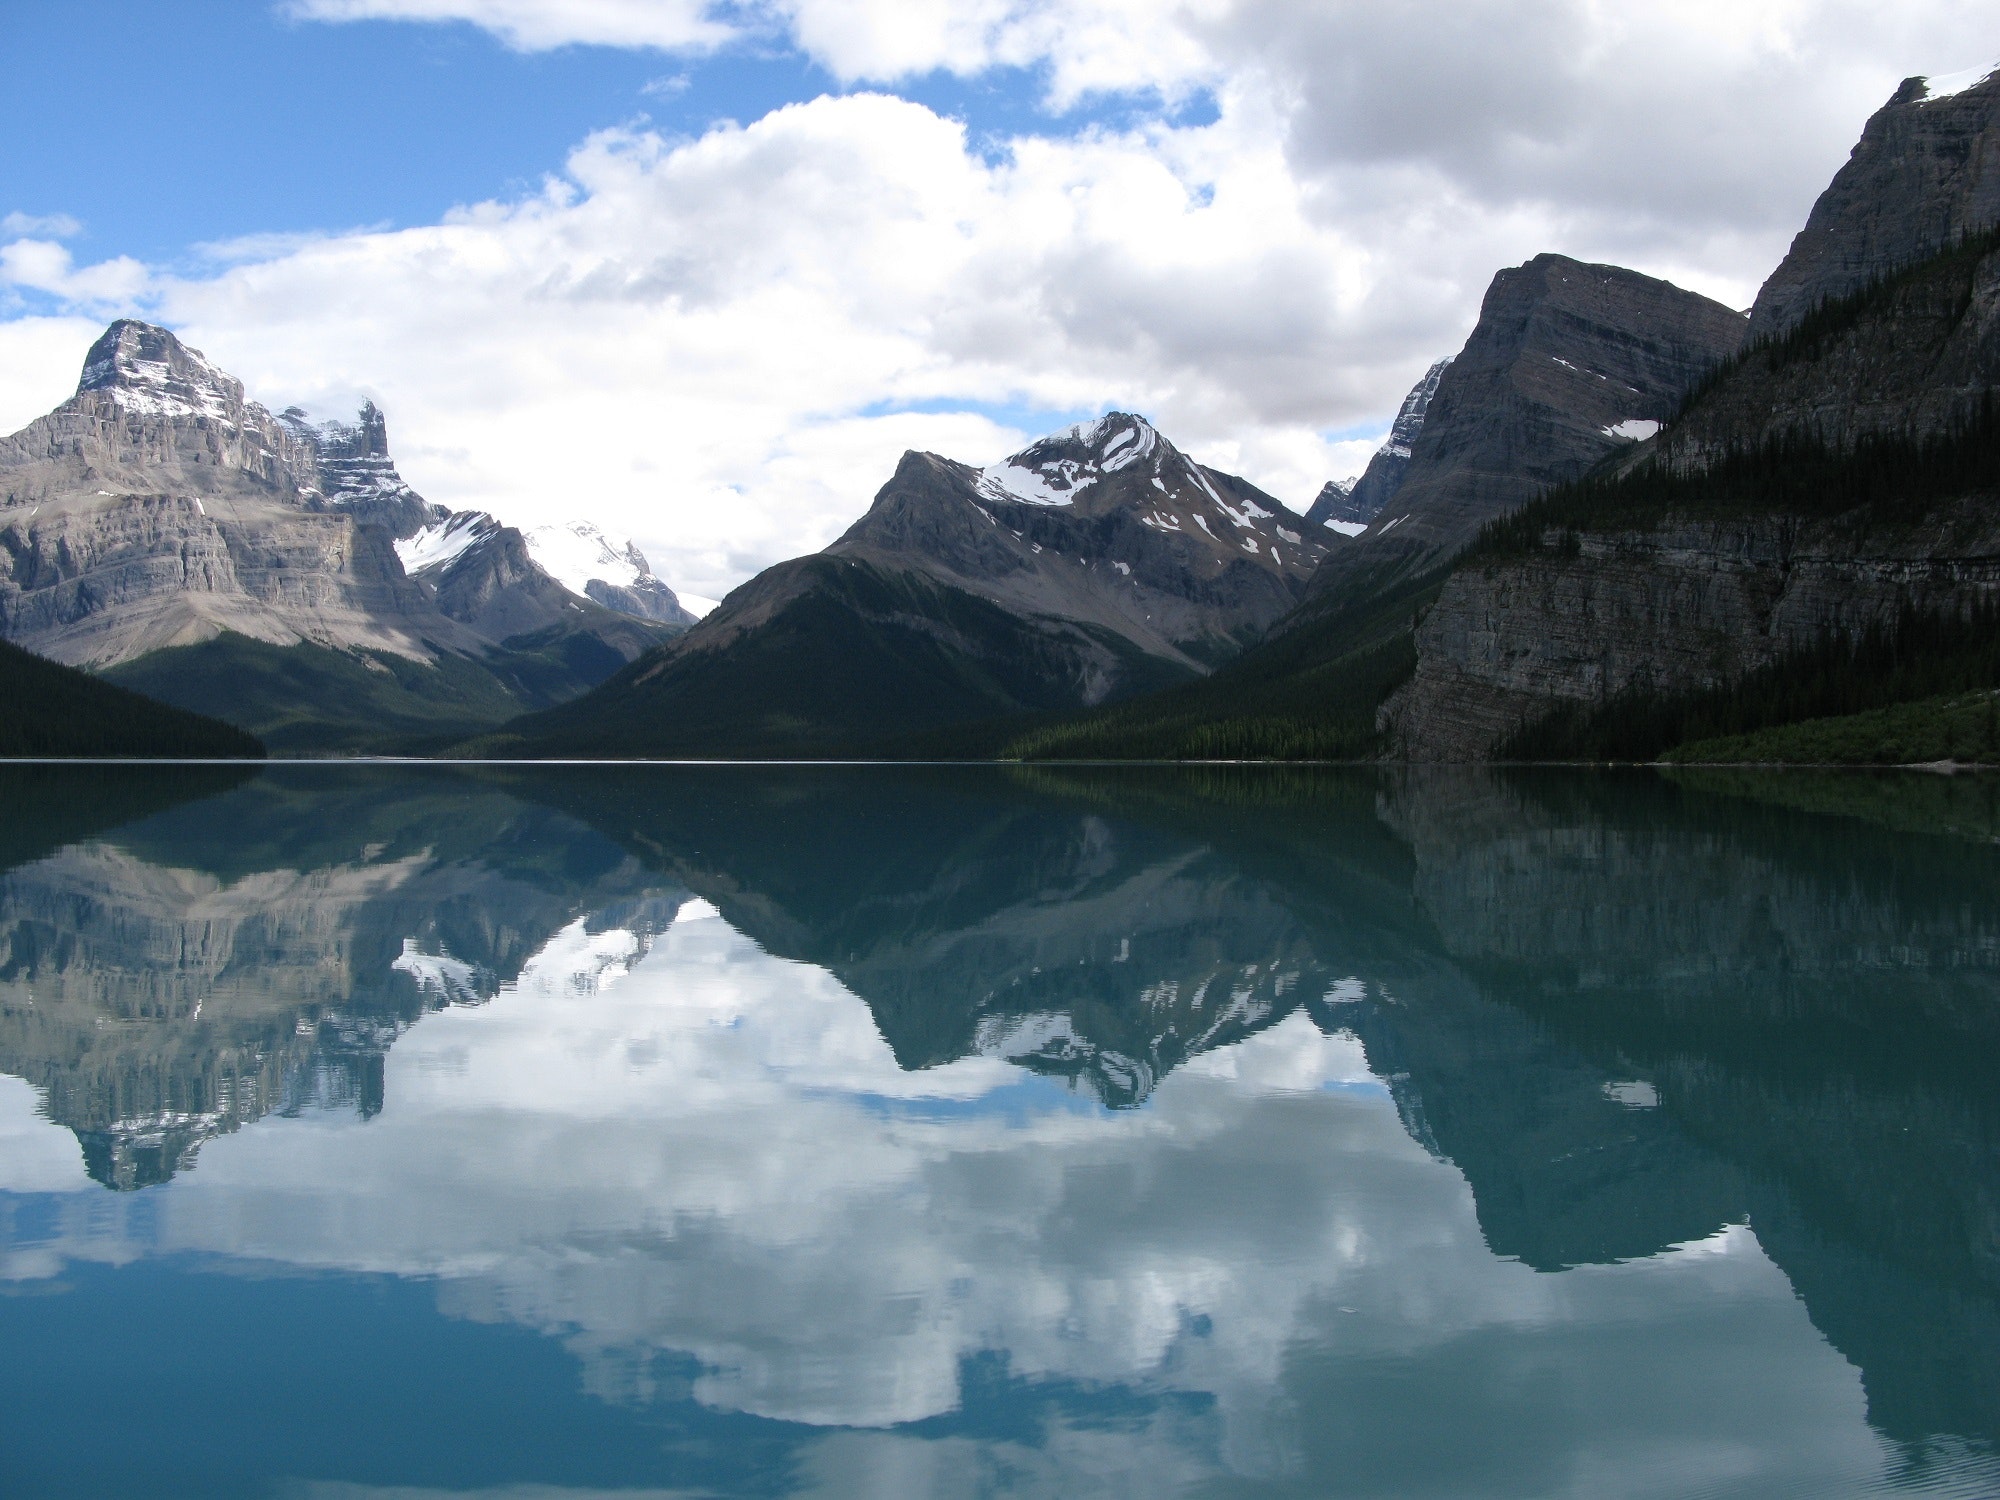
body of water, reflection, mountain, mountainous landforms, nature, natural landscape, sky, glacial lake, mountain range, lake, tarn, fjord, wilderness, water, highland, sound, alps, glacial landform, cloud, water resources, moraine, mount scenery, bank, glacier, ice, fell, calm, reservoir, watercourse, national park, landscape, ice cap, loch, massif, river, iceberg, inlet, ridge, cirque, world, valley, cumulus, channel